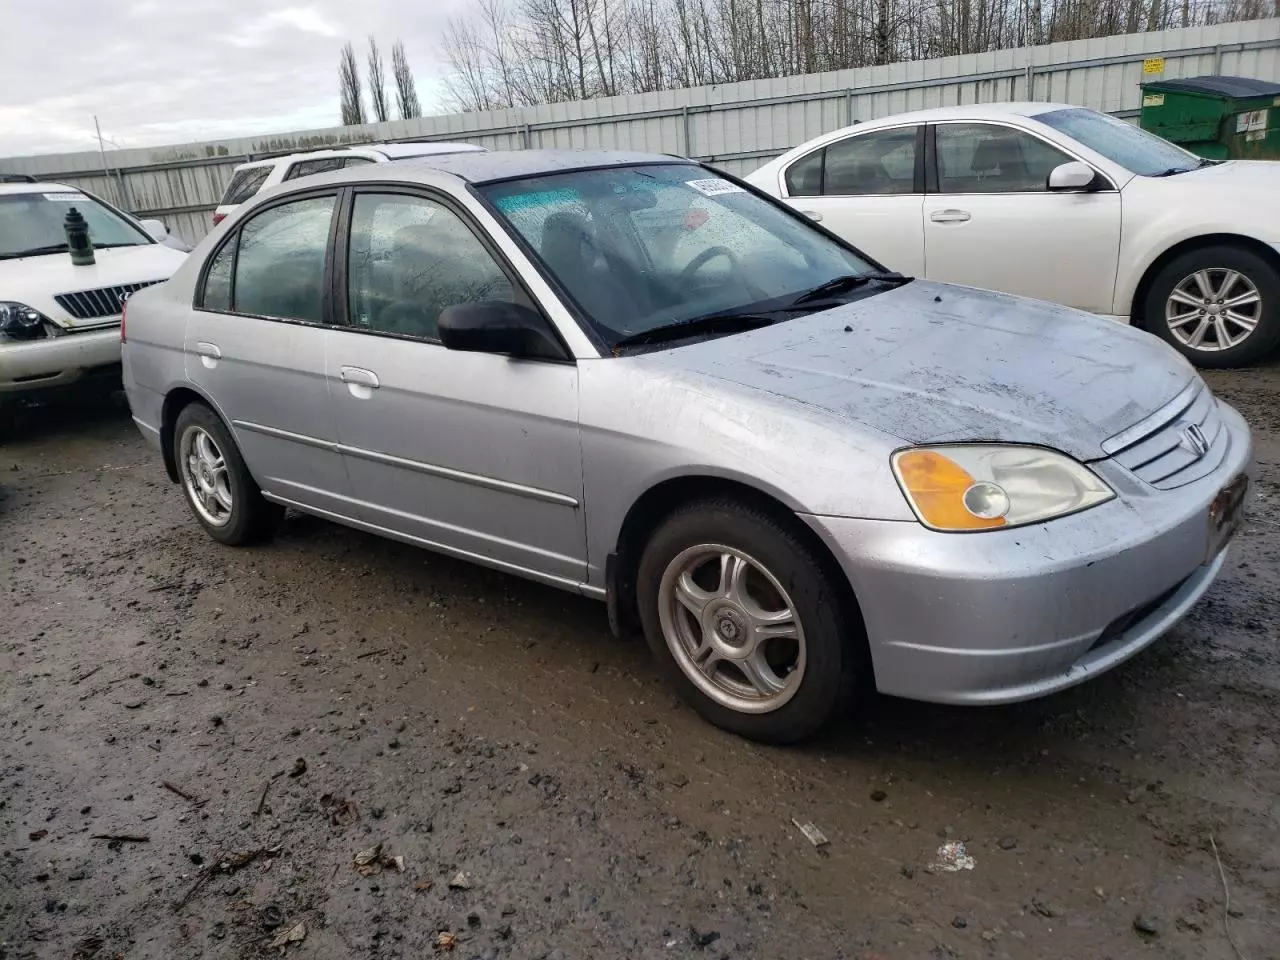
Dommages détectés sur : pare-choc avant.
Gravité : mineur